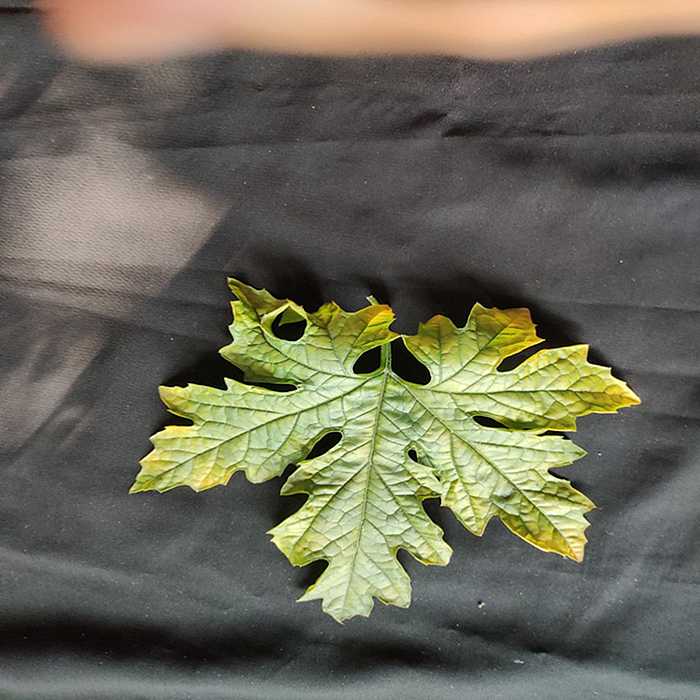
Plant: Bitter Gourd
Label: Mosaic virus